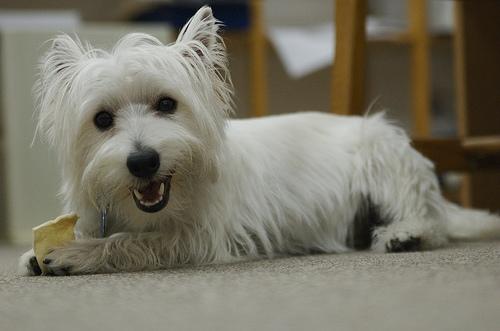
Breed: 209-n000040-West_Highland_white_terrier